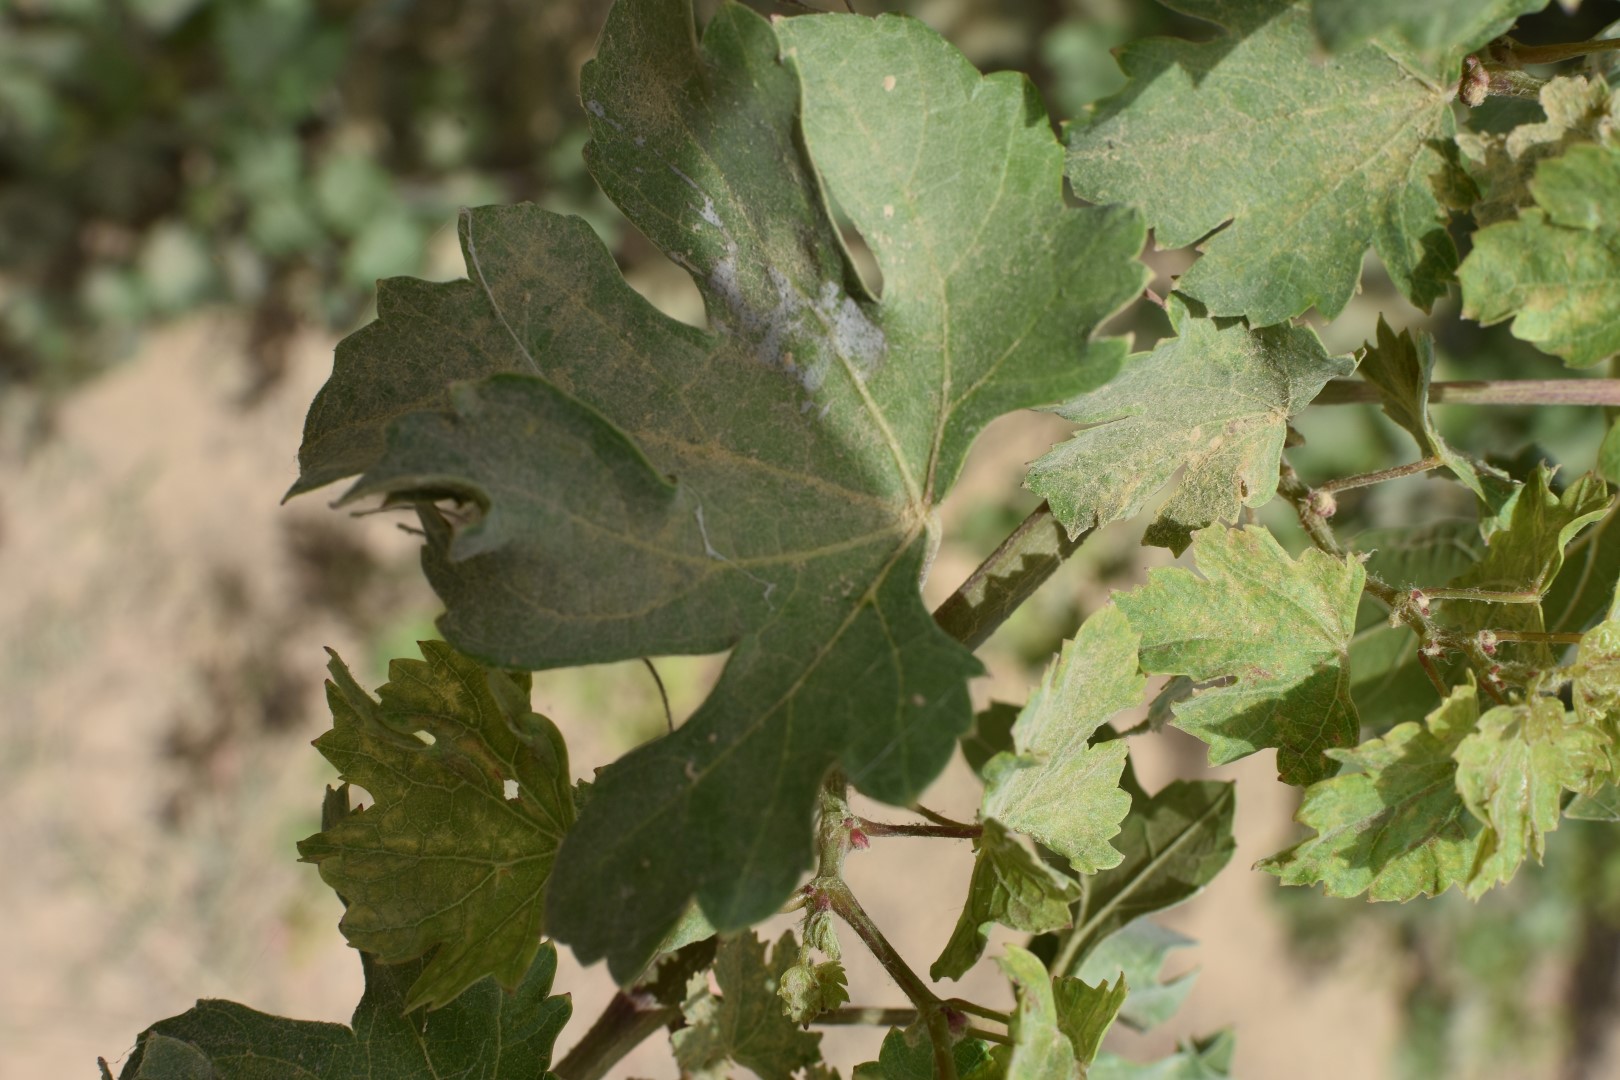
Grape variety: Riasi